Macarte Sisters

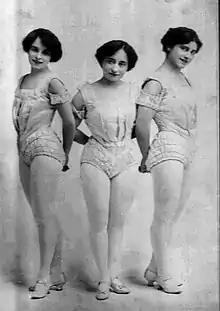
The Sisters Macarte c. 1910

In early 1900 the Sisters were in Australia before returning to Britain where they appeared on Variety bills and in music halls across Britain until 1905 before heading to the United States where they toured between 1906 and 1907 to great acclaim. As described above, the finale of the Macarte Sisters acrobatic act involved two of the sisters holding the slack wire between their teeth while the third sister walked across it. The sisters toured America and Australia where audiences were amazed at their strength. It was claimed that doctors had inspected their neck and facial muscles to check for trickery. After the death of Adelaide Macarte in New York in 1908 she was replaced by 1910 by the acrobat and circus performer Rosie Foote (1892–after 1945) but the act continued to be billed as the Sisters Macarte. In 1911 the sisters were performing at the Iowa State Fair.